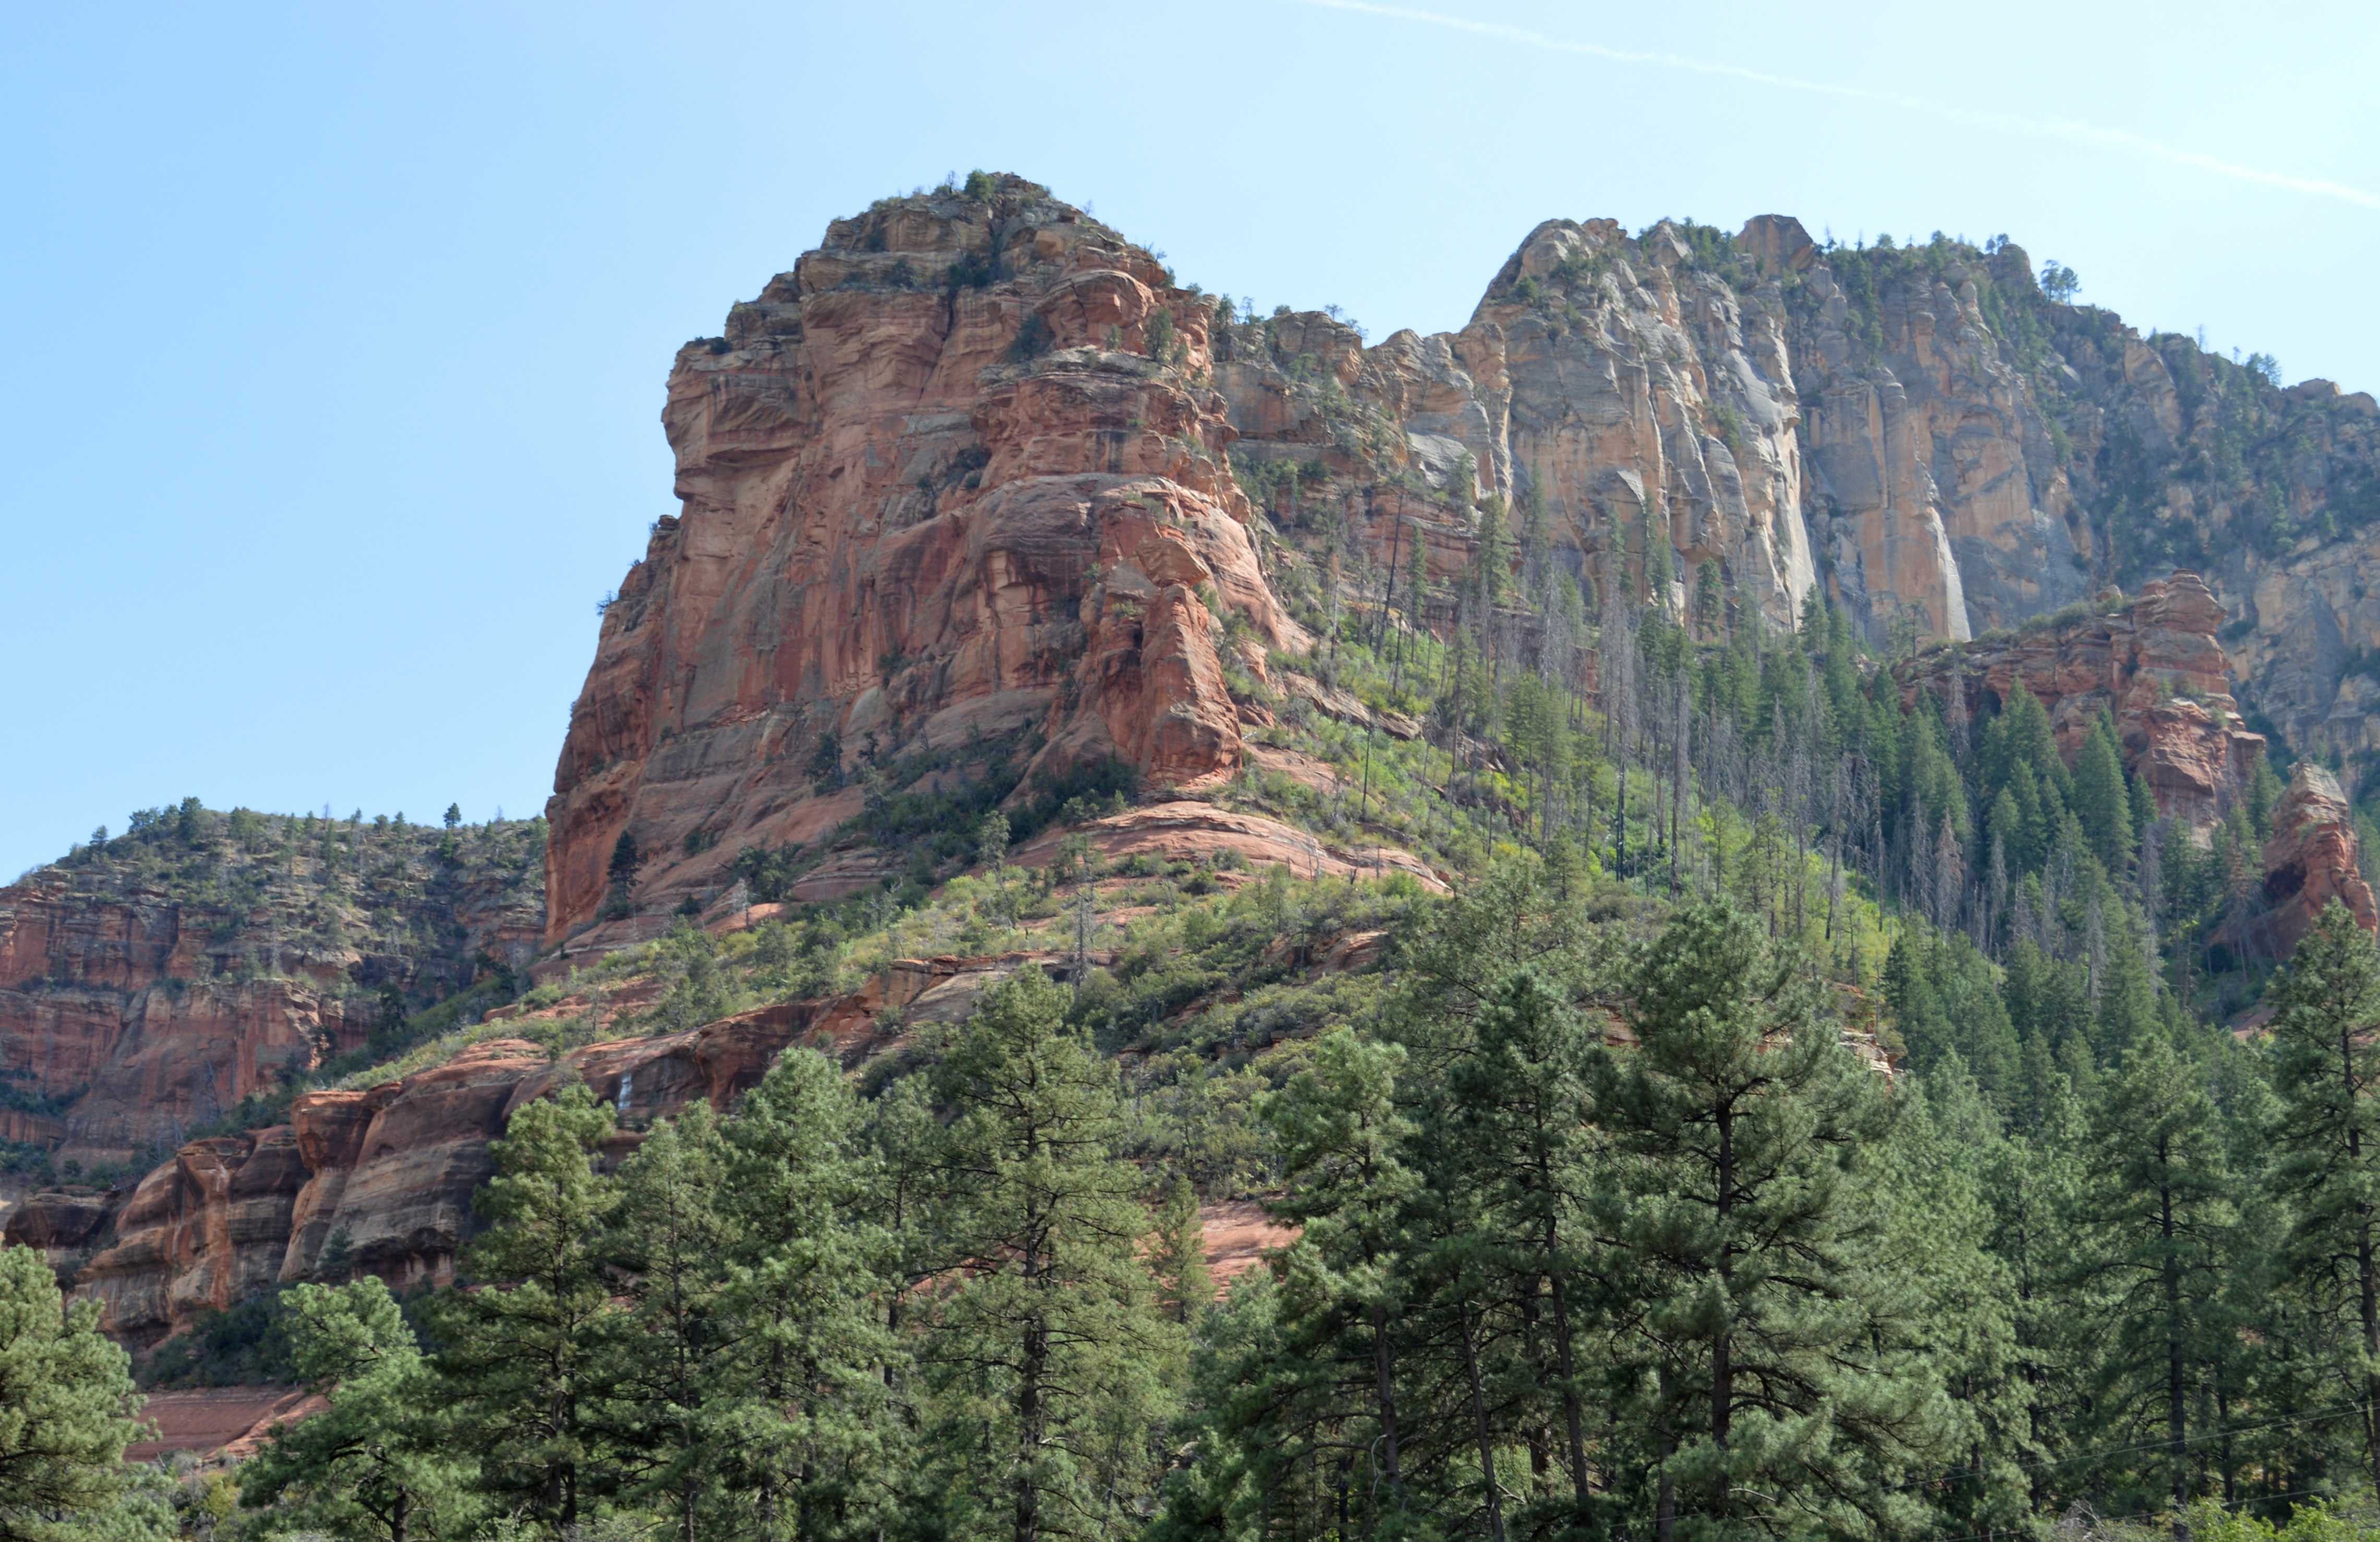
landscape, tree, nature, rock, mountain, trail, desert, view, valley, mountain range, summer, travel, formation, cliff, orange, red, scenic, natural, park, scenery, usa, america, canyon, tourism, terrain, national park, ridge, arizona, outdoors, american, geology, plateau, geological, slide, az, ecosystem, southwest, wadi, landform, state park, southwestern, slide rock, geographical feature, mountainous landforms